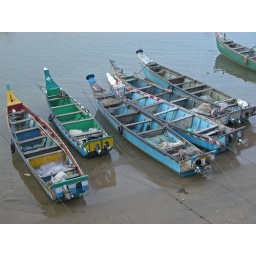
Taken from a bridge which goes over a place where the river meets the sea